DJMax Technika Tune

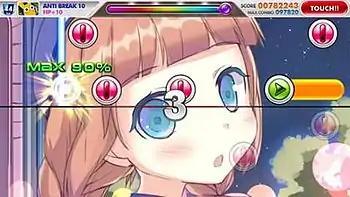
In-game screenshot demonstrating the touchscreen interface of the rhythm game

The PlayStation Vita version features a new play style to the arcade version, utilising both the front touchscreen and rear touchpad, as well as the return of OST and M/V modes. The port is announced to have more songs than any of the earlier "DJMax Portable" games. The US version of the game will contain 67 individual music tracks.